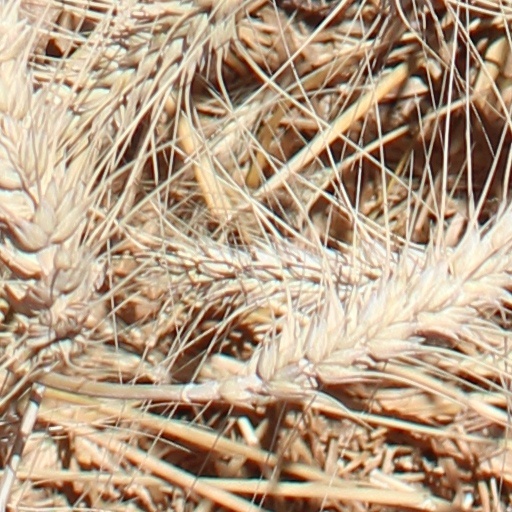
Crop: wheat